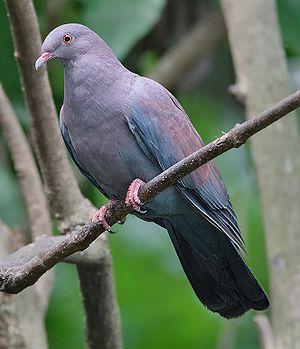
Le Pigeon du Pérou est une espèce de pigeon de la famille des Columbidae originaire d'Amérique du Sud.